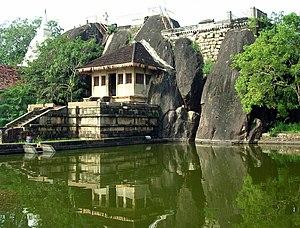
Temple Isurumuniya, Anuradhapura, Sri Lanka